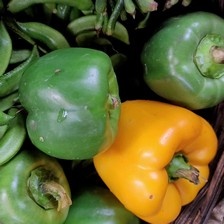
Label: capsicum